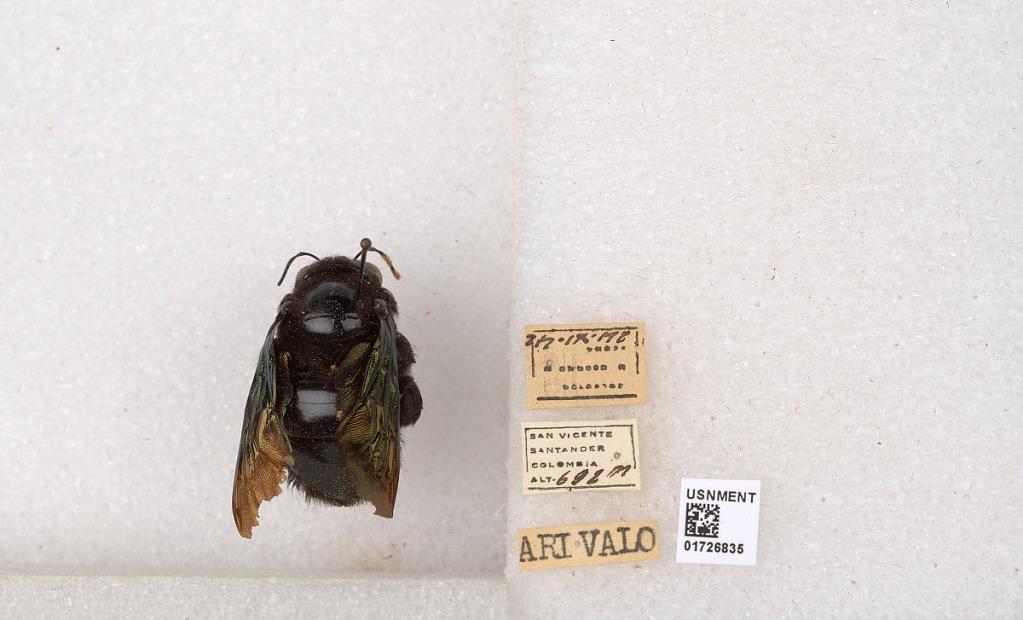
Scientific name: Xylocopa (Neoxylocopa) frontalis (Olivier)
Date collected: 1942-11-24
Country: Colombia
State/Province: Santander
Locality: San Vicente